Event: Ecuador Earthquake
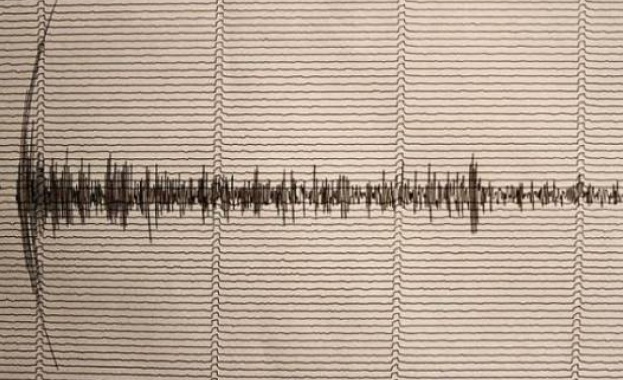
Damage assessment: no_damage